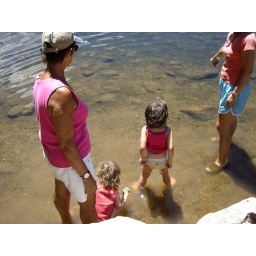
girls in the lake